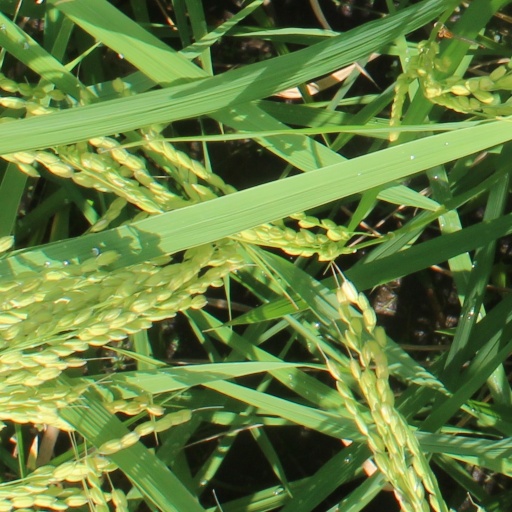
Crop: rice